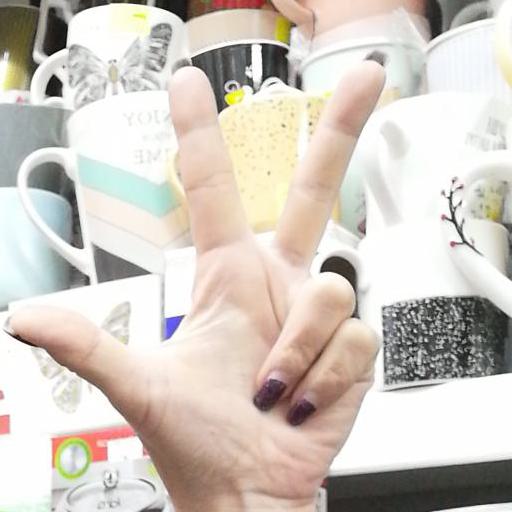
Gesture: three2